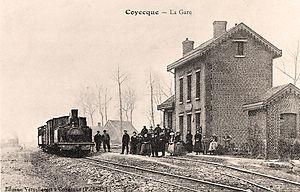
La gare de Coyecques (Pas-de-Calais) sur la ligne d'Aire-sur-la-Lys à Berck-Plage)
La ligne d'Aire-sur-la-Lys à Berck-Plage est une voie ferrée d'intérêt local à écartement métrique qui relia, de la fin du XIXᵉ siècle aux années 1950, la Plaine de la Lys au sud de la Côte d'Opale en traversant le Boulonnais dans le département du Pas-de-Calais.